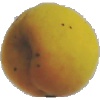
Label: Peach 2